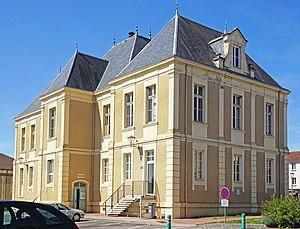
Hôtel de Ville d'Épinac qui accueil notamment les services de la mairie et le musée de la mine.
La musée de la mine d'Épinac est consacré à l'histoire des houillères d'Épinac mais aussi au chemin de fer d'Épinac ainsi qu'à la verrerie.
Épinac est une commune française située dans le département de Saône-et-Loire en région Bourgogne-Franche-Comté.
Les Houillères d'Épinac sont des mines de charbon situées sur la commune d'Épinac et ses environs dans le département de Saône-et-Loire et la région de Bourgogne-Franche-Comté. Ces mines seront exploitées dès le milieu du XVIIIᵉ siècle sur une surface de 3 435 ha.